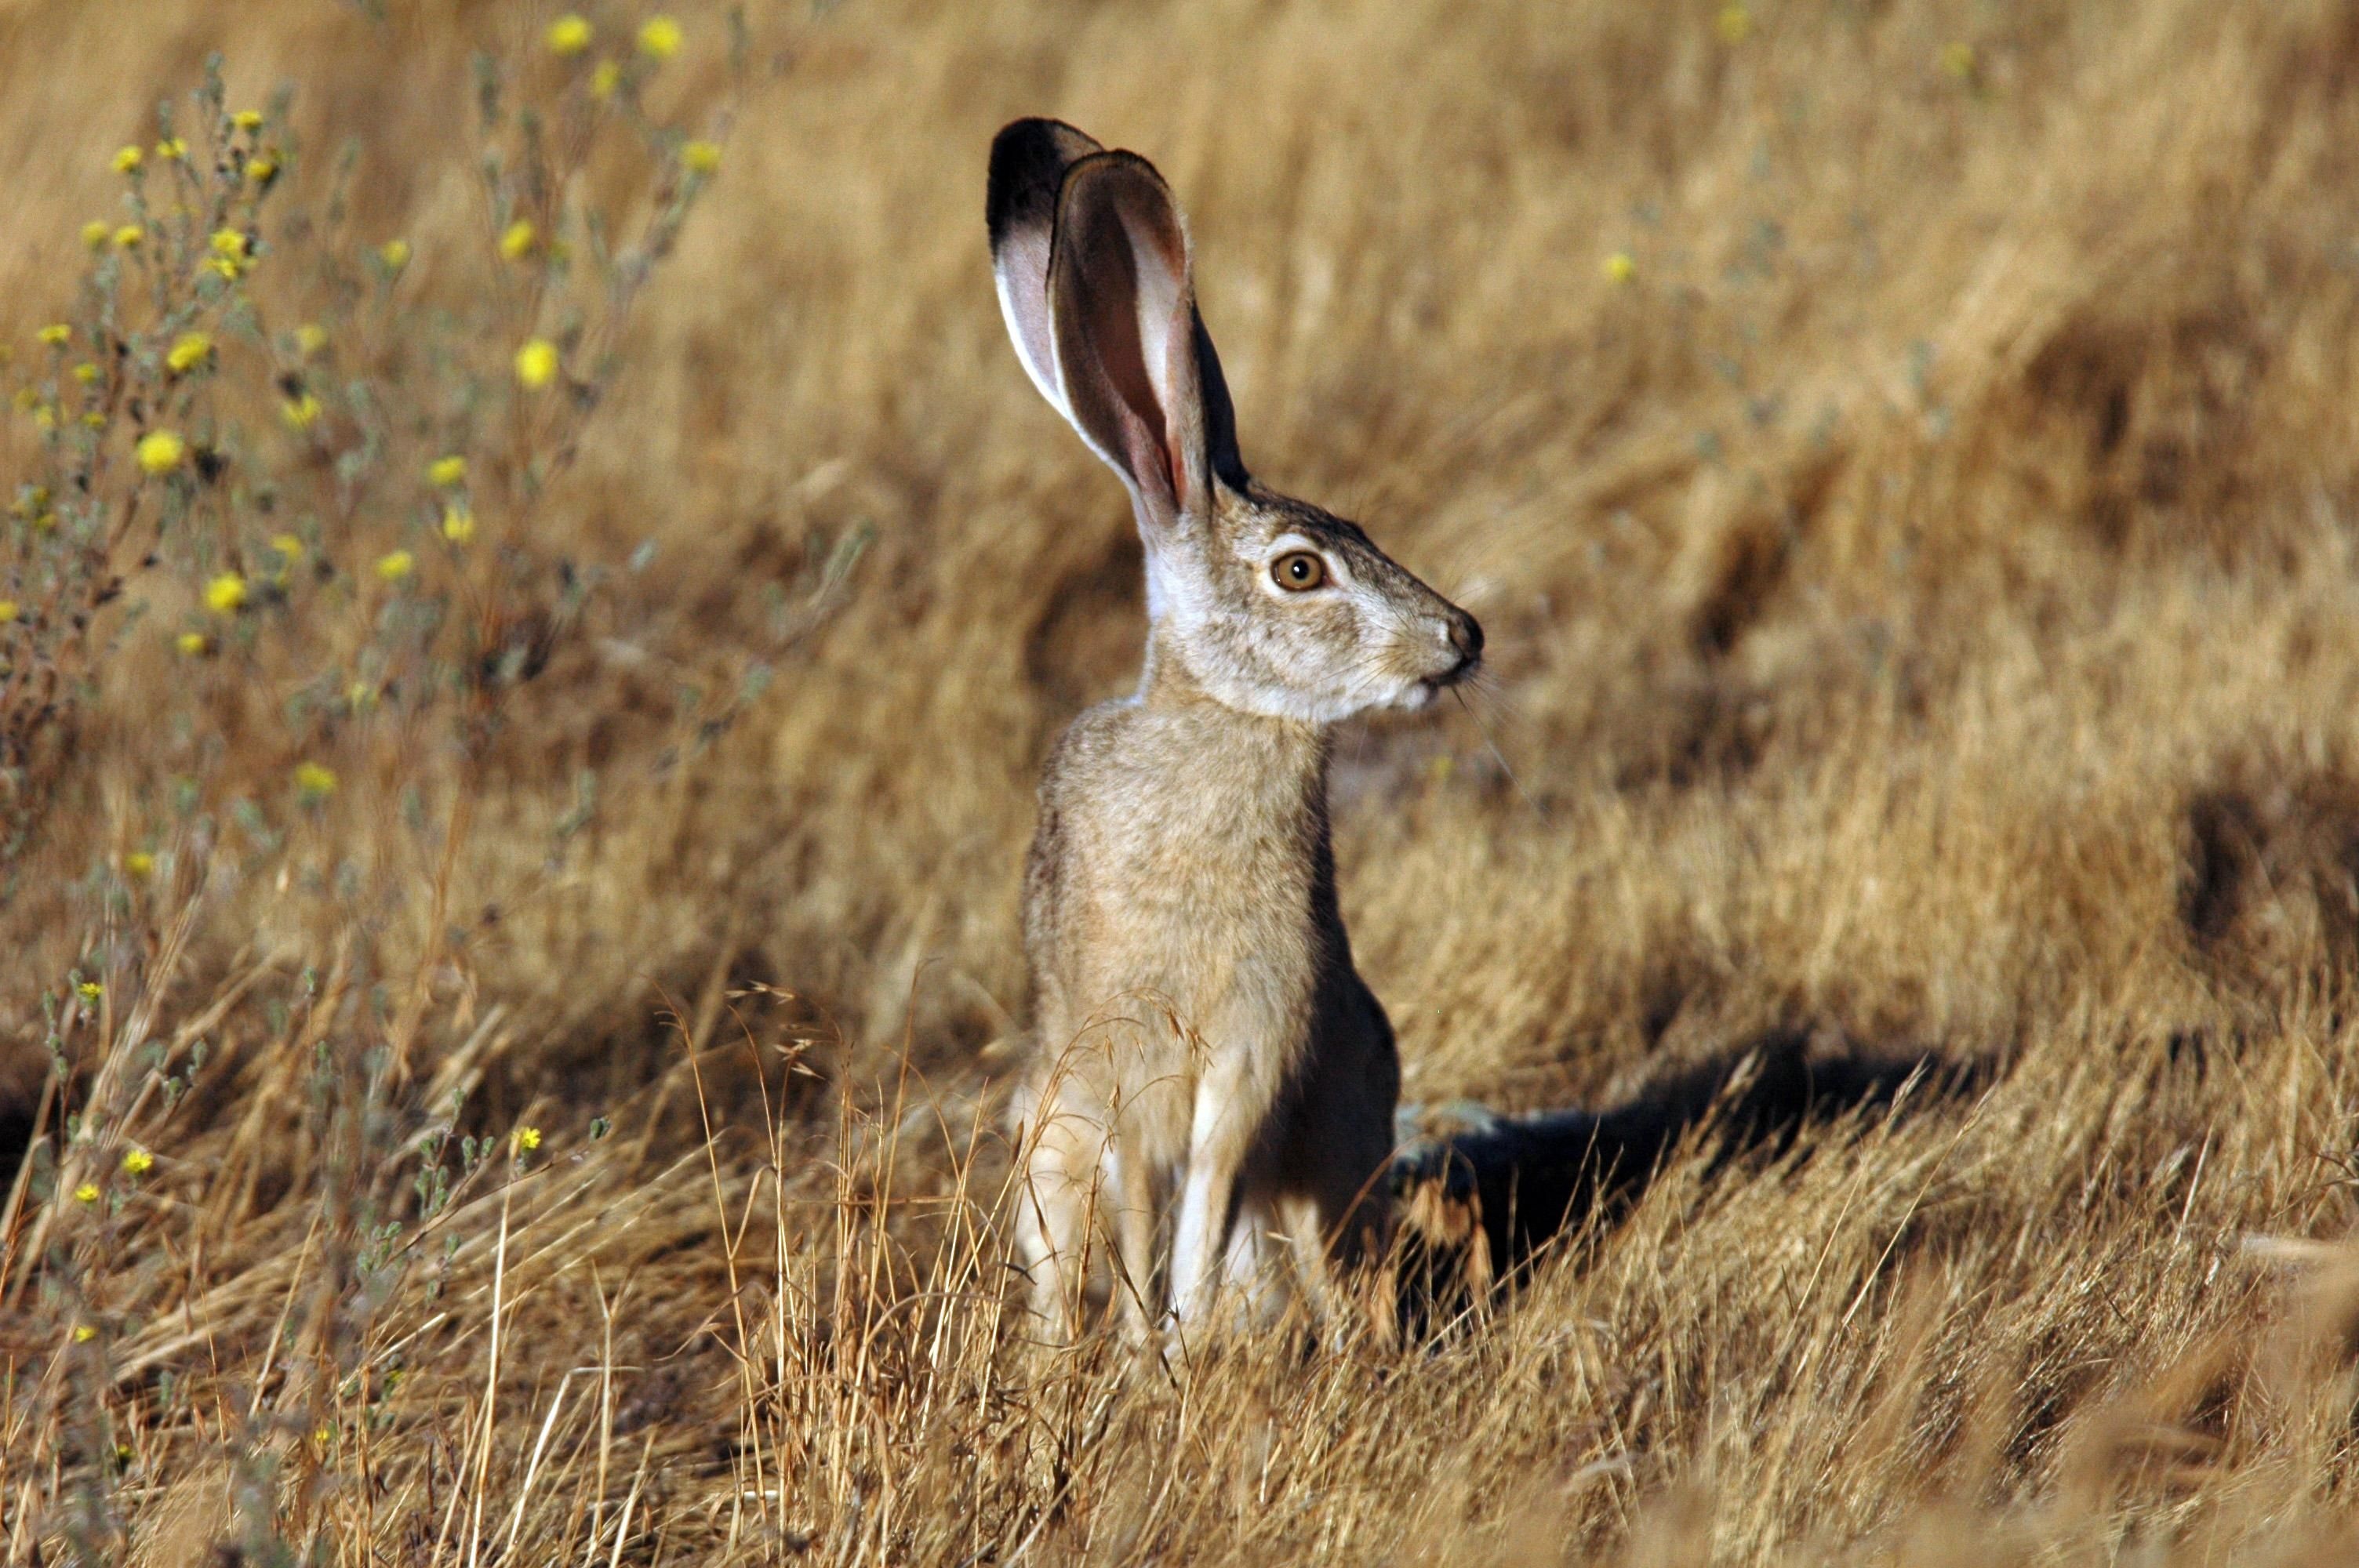
grass, prairie, animal, wildlife, mammal, black, fauna, rabbit, hare, grassland, animals, vertebrate, bunny, tailed, jackrabbit, domestic rabbit, rabits and hares